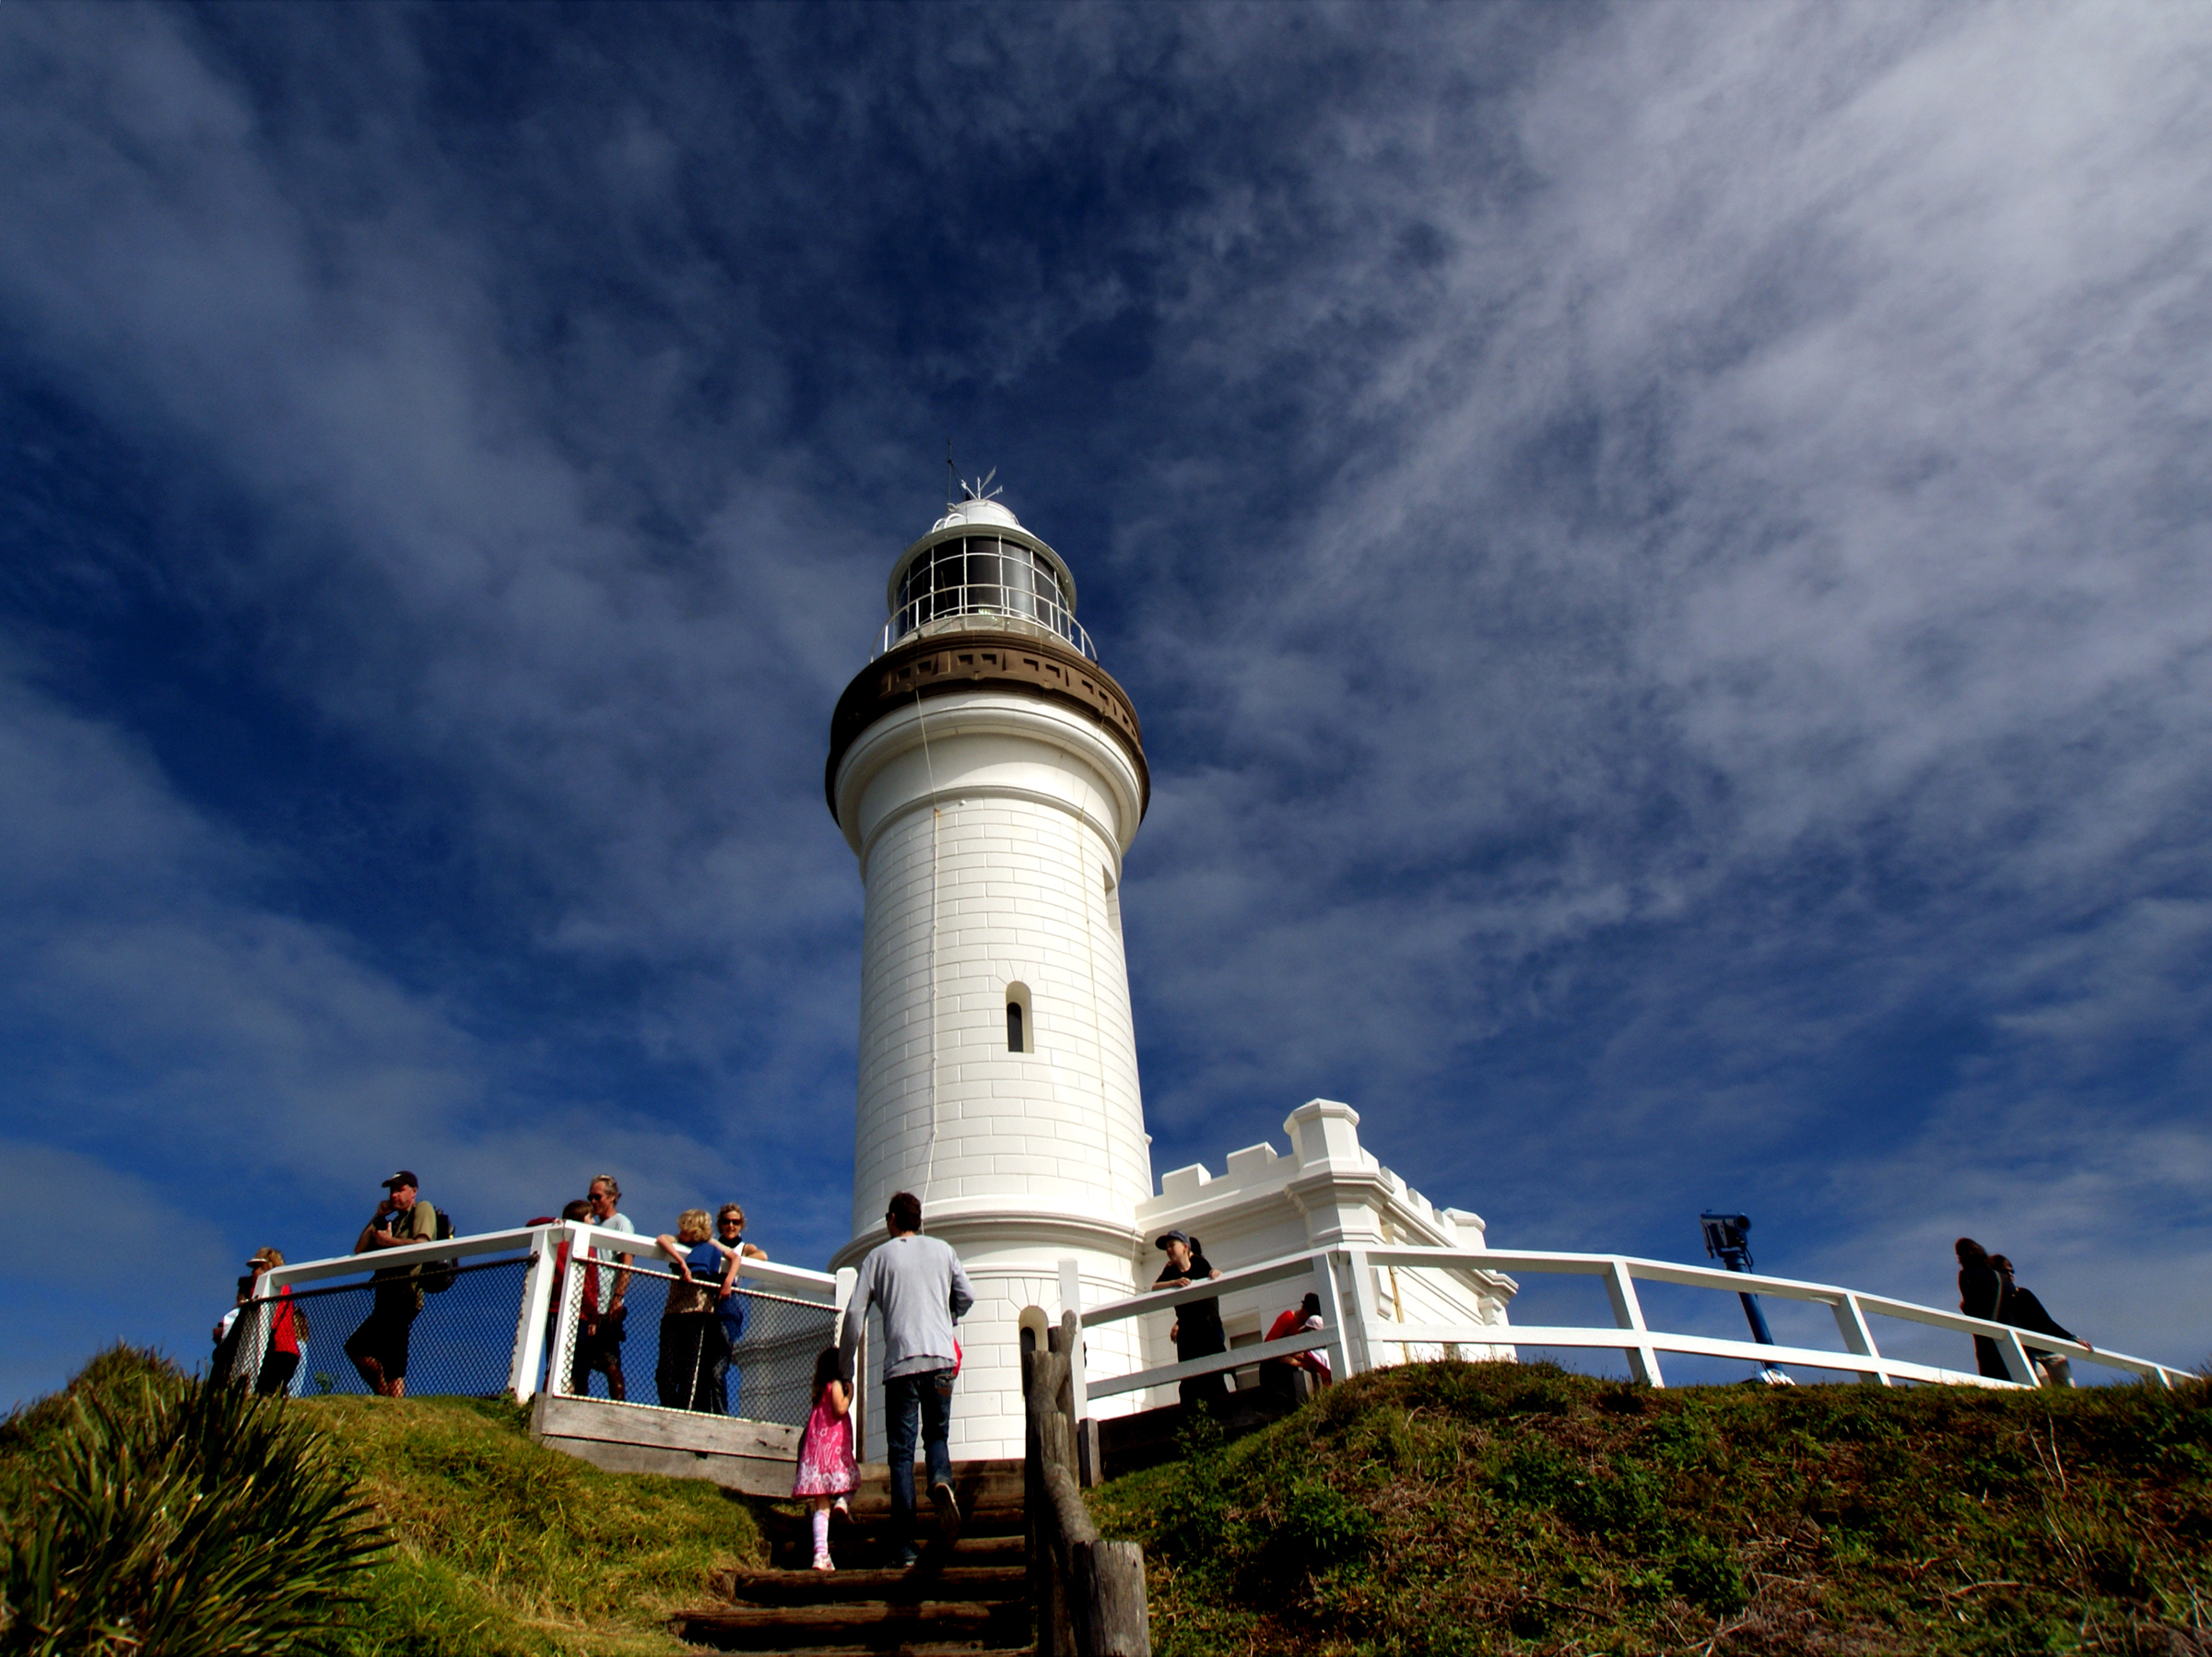
sea, coast, cloud, lighthouse, sky, coastline, tower, nsw, control tower, bryonbaylighthouse